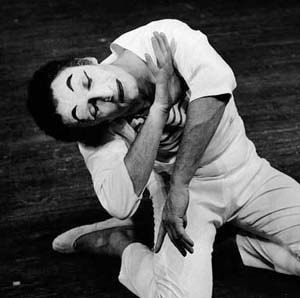
Marcel Marceau / Karriere
1963
Marcel Marceau var en fransk mimiker, der var verdensberømt for sine pantomimer.